Lakewood, Ohio

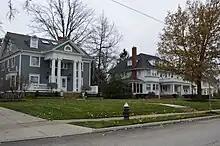
Houses on Lake Road in the Clifton Park Lakefront District

Lakewood is located about west of Downtown Cleveland. The city borders Lake Erie to the north, the Cleveland neighborhoods of Edgewater and Cudell to the east, and the neighborhoods of Jefferson and Kamm's Corners to the south. It borders the suburb of Rocky River to the west at the Rocky River valley. According to the United States Census Bureau, the city has a total area of , of which is land and is water.